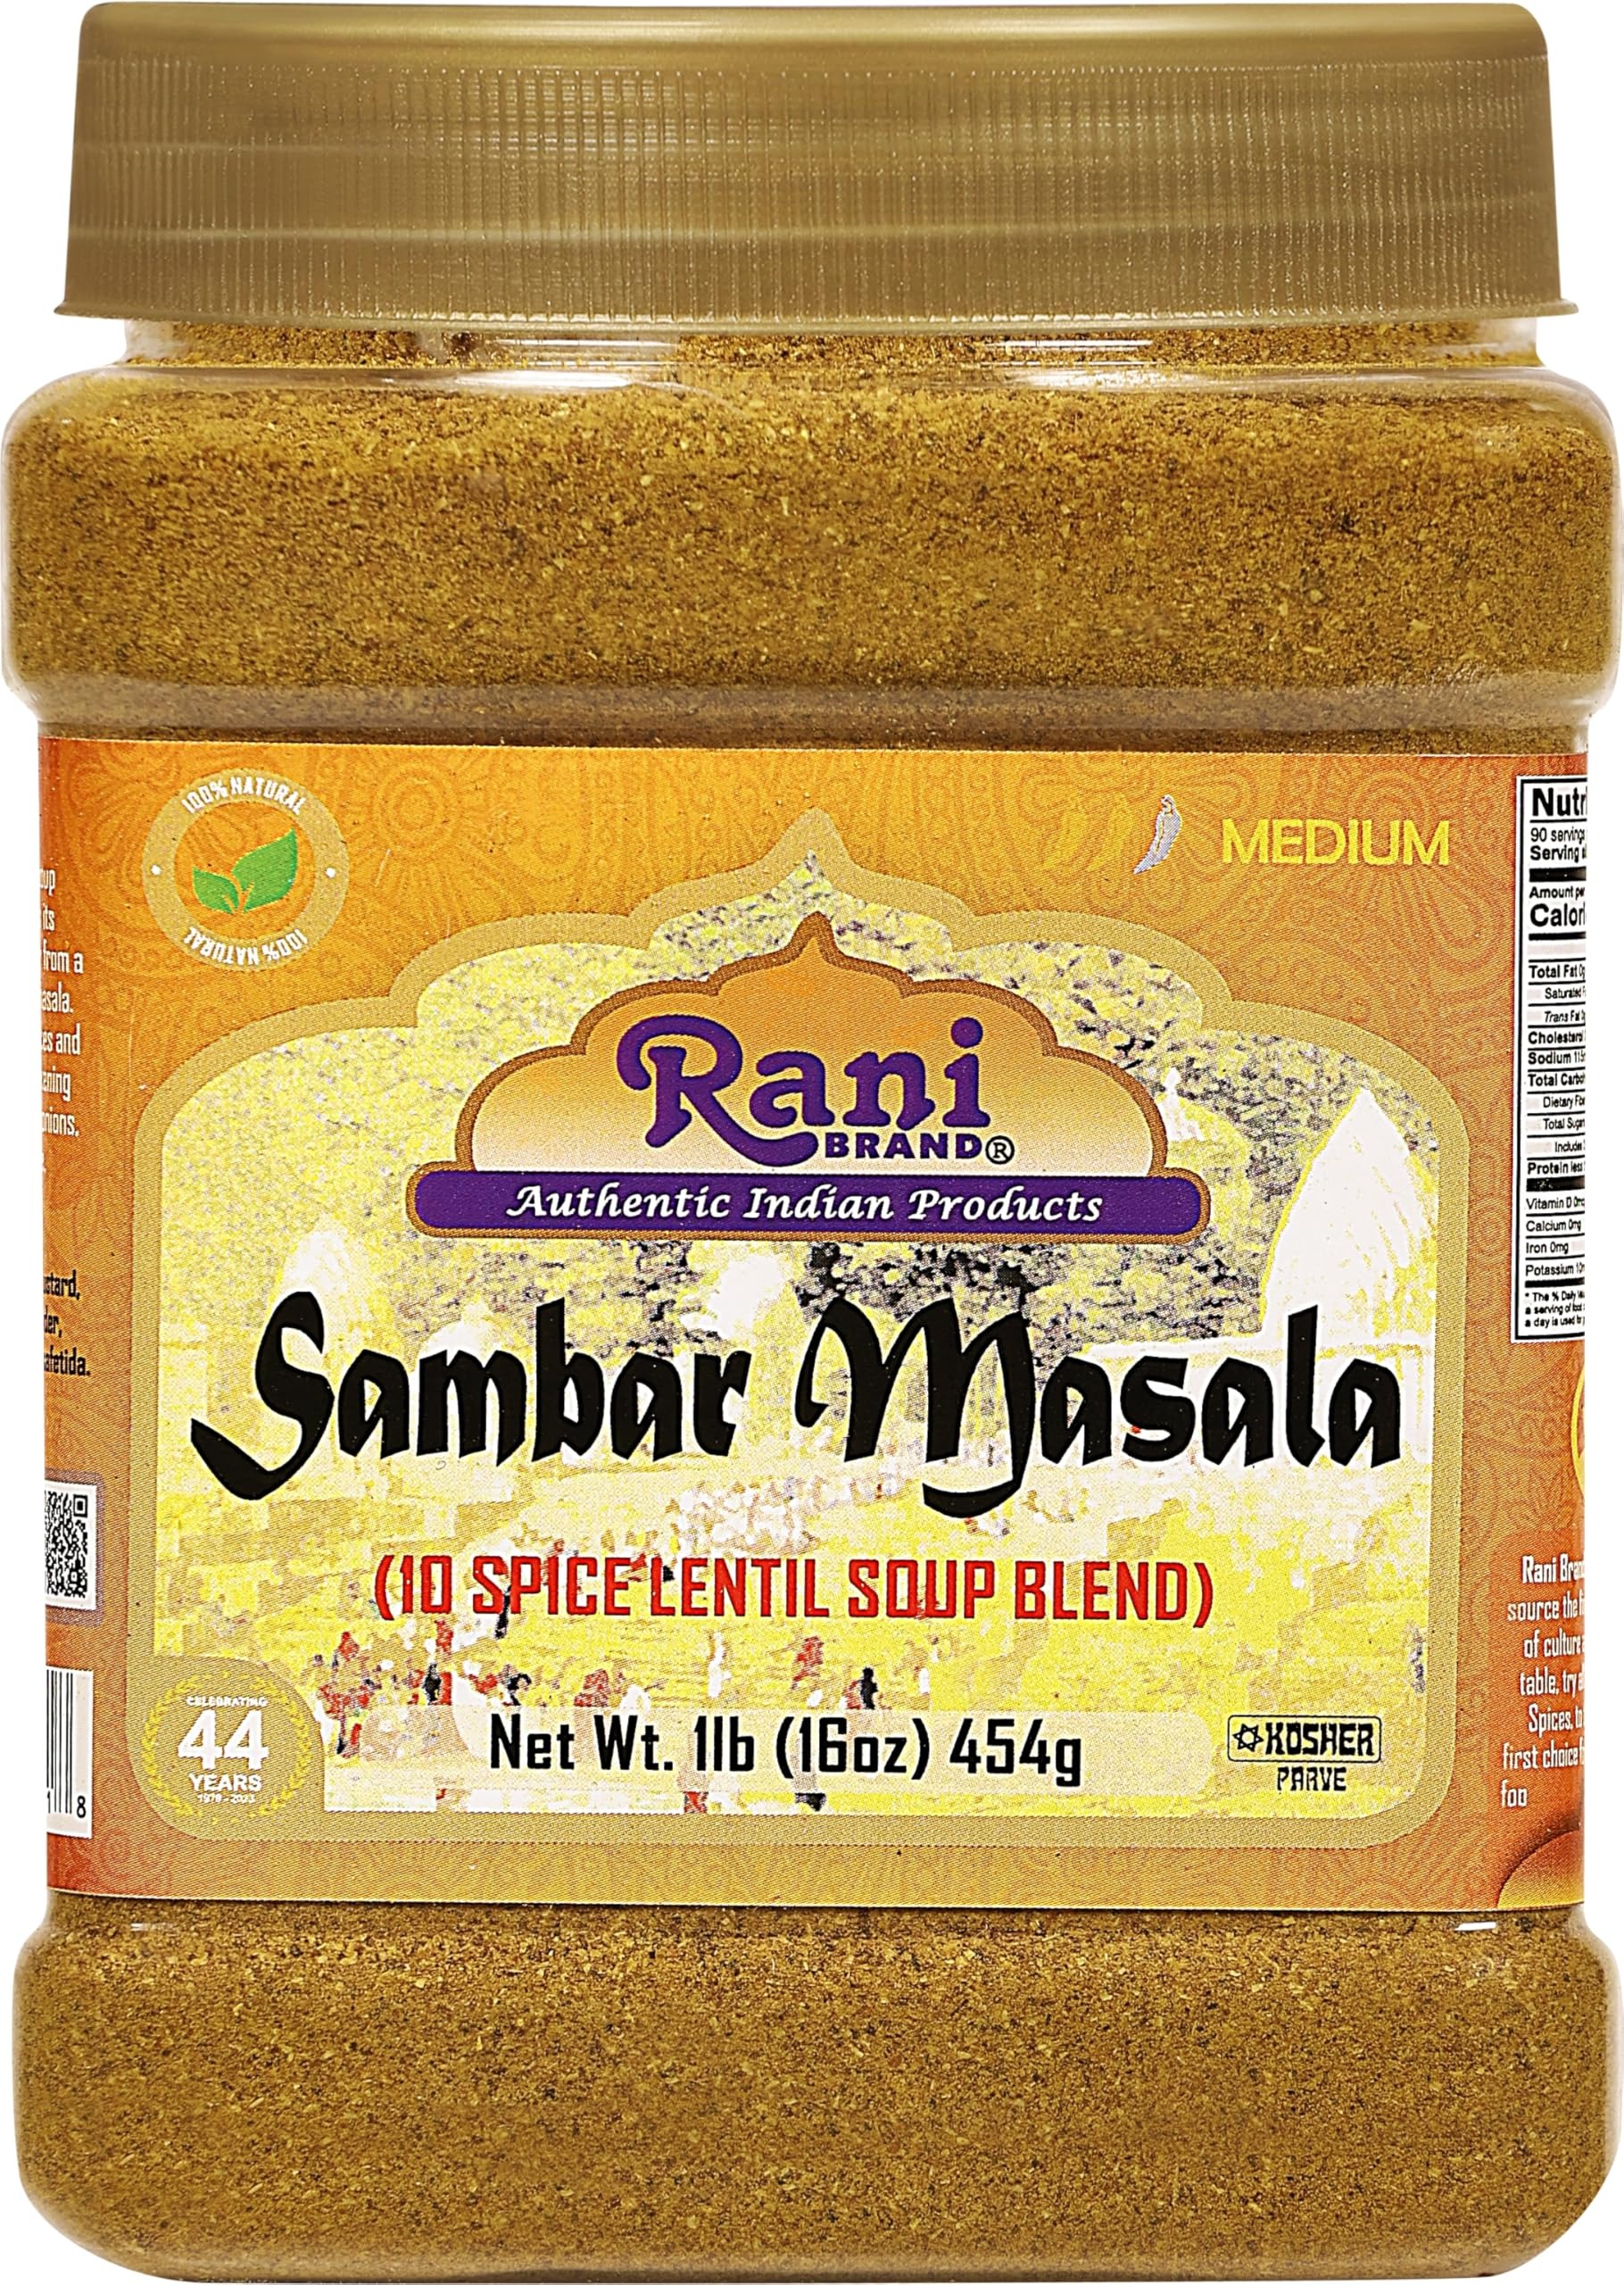
Item Name: Rani Sambar Masala (Lentil Soup Spice Blend) 16oz (1lb) 454g PET Jar ~ All Natural | Vegan | No Colors | Gluten Friendly | NON-GMO | Kosher | Indian Origin
Bullet Point 1: You'll LOVE our Sambar (Sambhar) Masala by Rani Brand--Here's Why:
Bullet Point 2: ❤️Now KOSHER! 100% Natural, Non-GMO, No Preservatives, Vegan, Gluten Friendly PREMIUM Gourmet Food Grade Spice.
Bullet Point 3: ❤️Authentic Taste comes from 10 high quality pure spices blended in harmony, not a partial recipe made from 5-6 spices like many other brands.
Bullet Point 4: ❤️Packed in a no barrier Plastic Jar, let us tell you how important that is when using high quality Indian Spices! Rani is a USA based company selling spices for over 40 years, buy with confidence!
Bullet Point 5: ❤️Net Wt. 16oz (1lb) 454g, Authentic Indian Product, Product of India
Product Description: Sambar powder is a flavorful South Indian style coarse textured spices powder, prepared by grinding various type of basic Indian spices. As the name suggests it is used to make Sambhar, a broth made with vegetables and cooked lentils flavoured with tamarind pulp and sambhar powder. It is eaten with rice or snacks like dosa, idli and vada. It can also be used for many other recipes like dry sabji, flavoured rice and gravy based curries.
Value: 16.0
Unit: Ounce

Price: 20.49